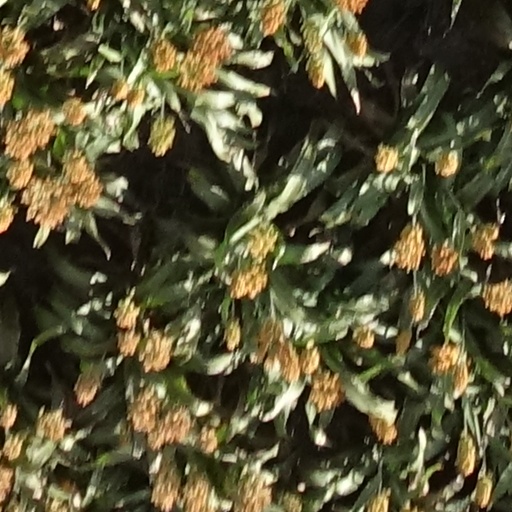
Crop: sorghum